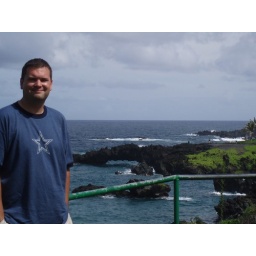
Garett standing in front of the black sand beach just outside of Hana.